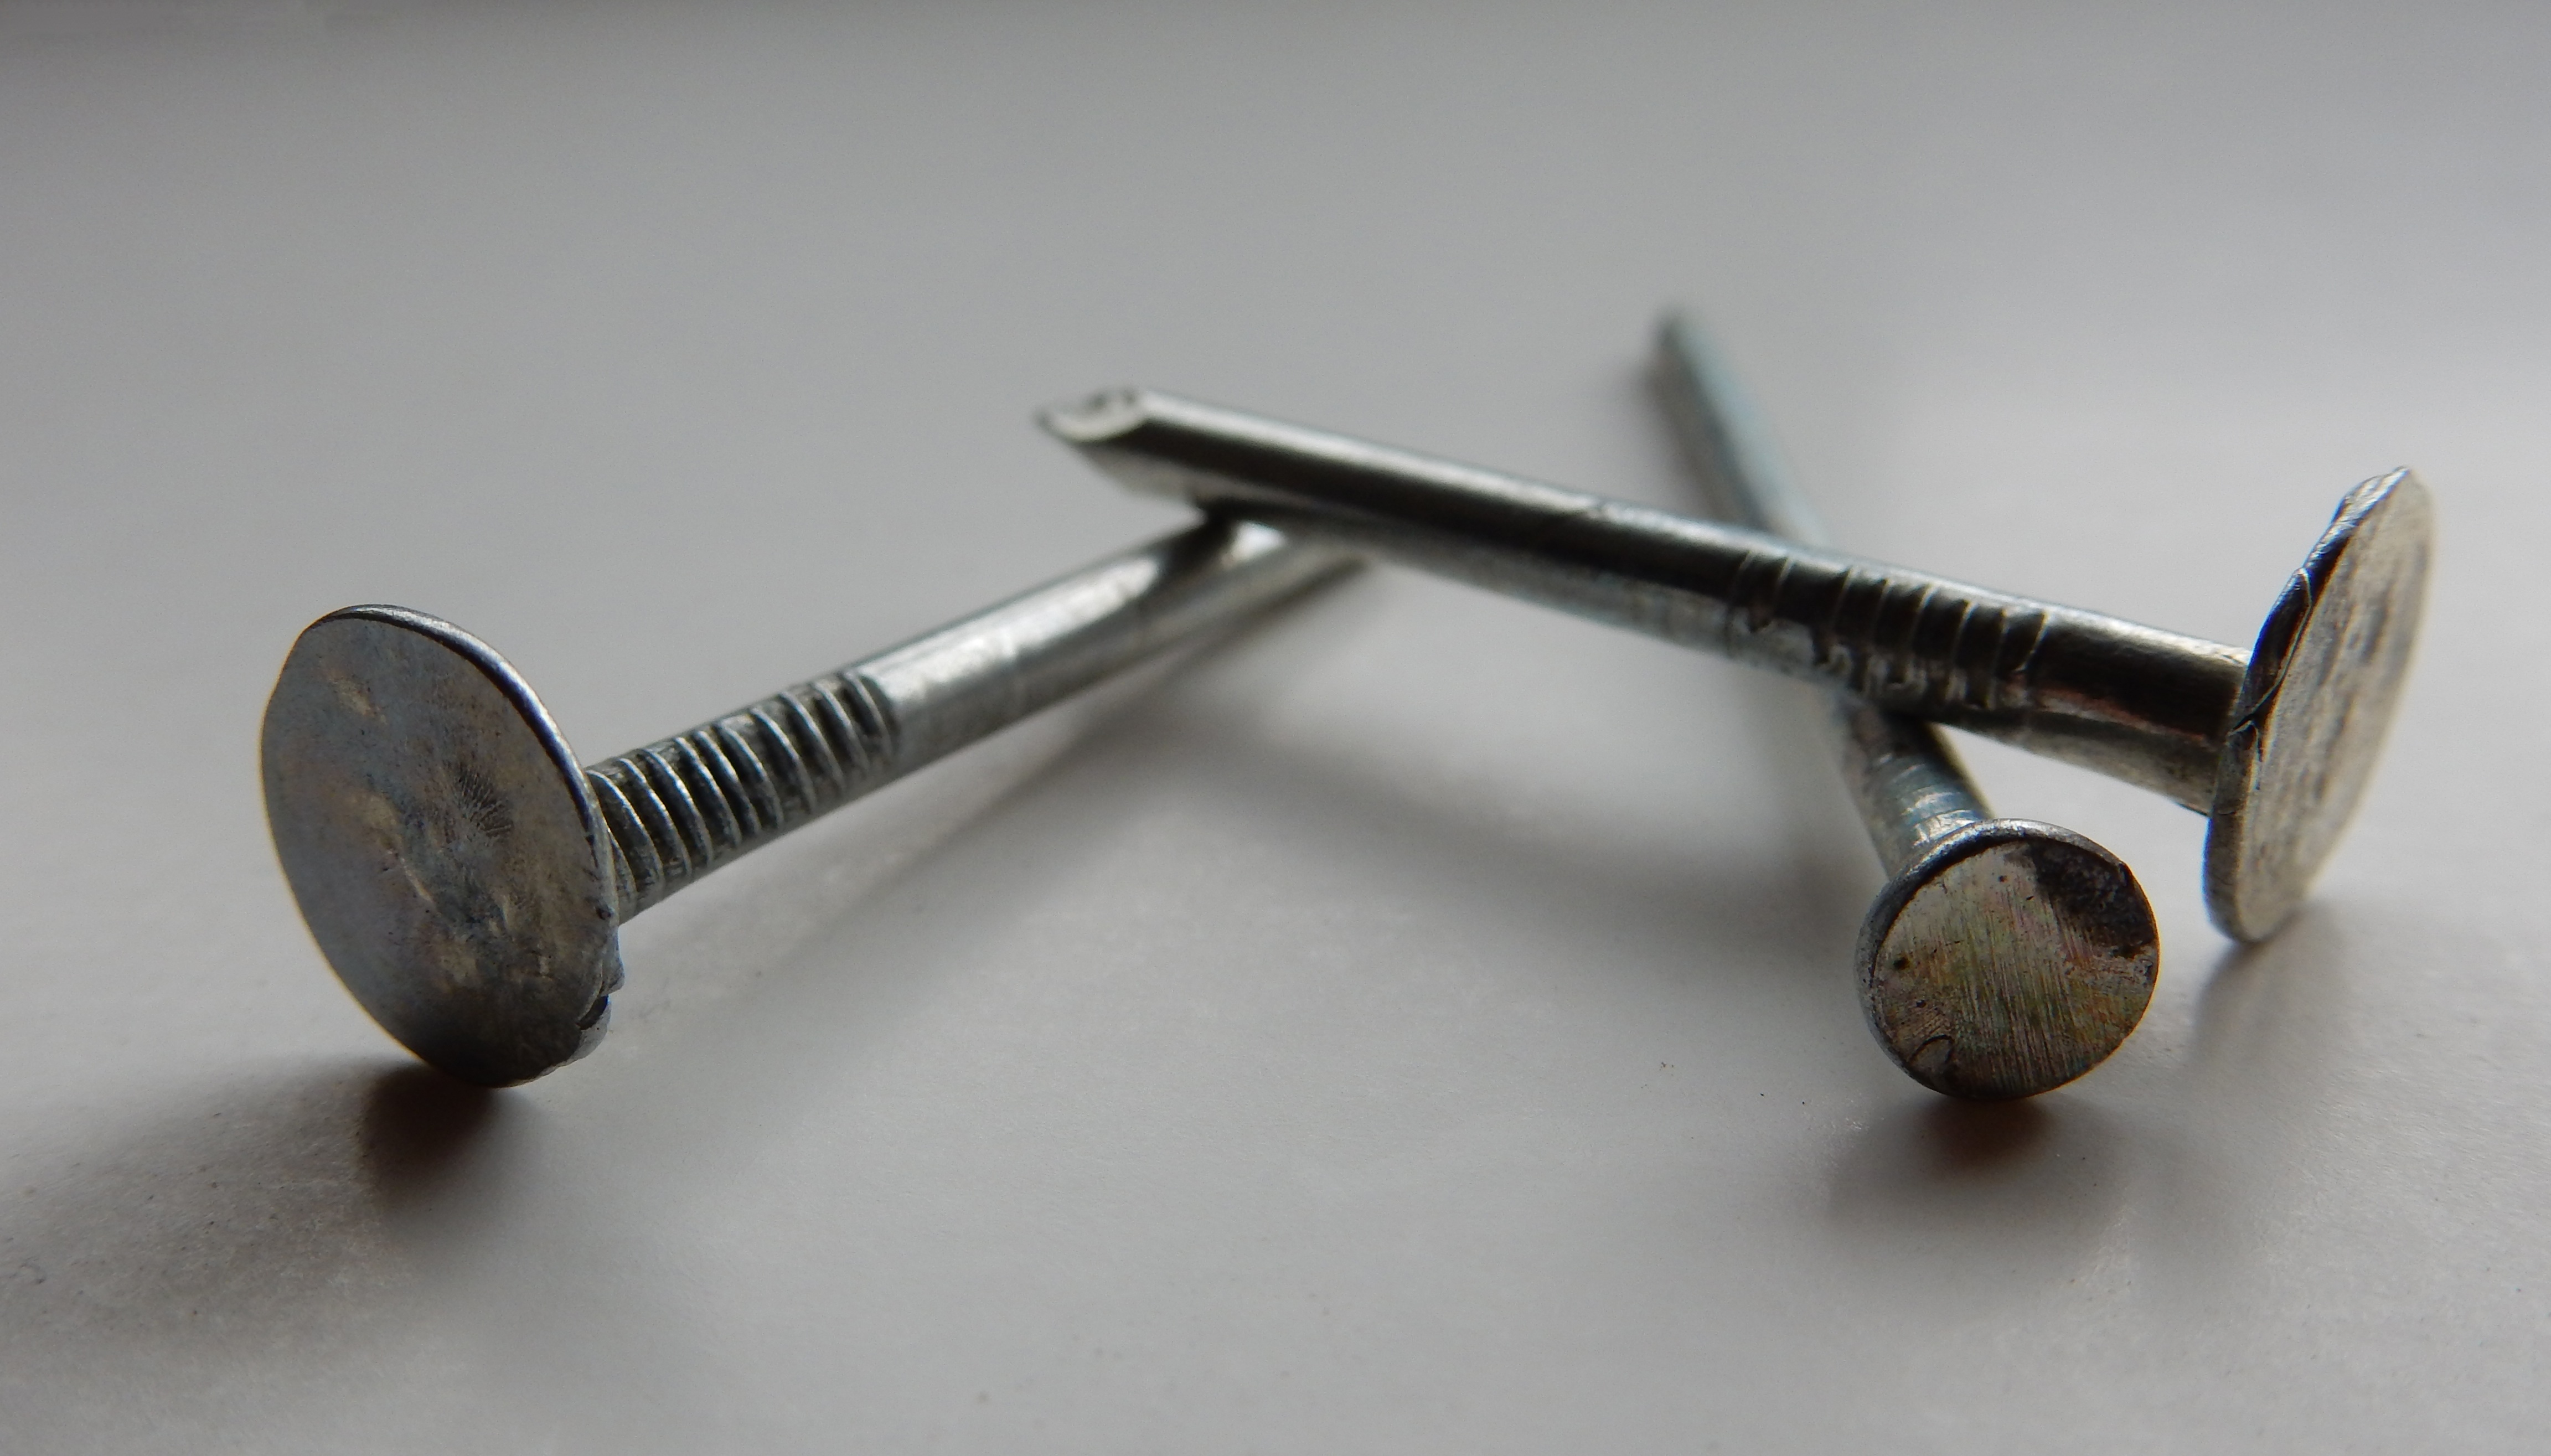
metal, screw